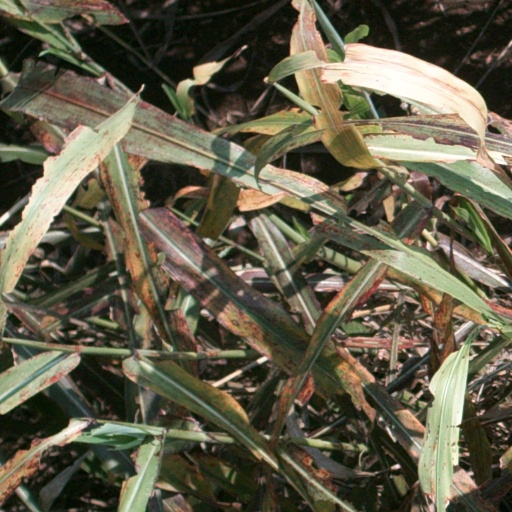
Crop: sorghum